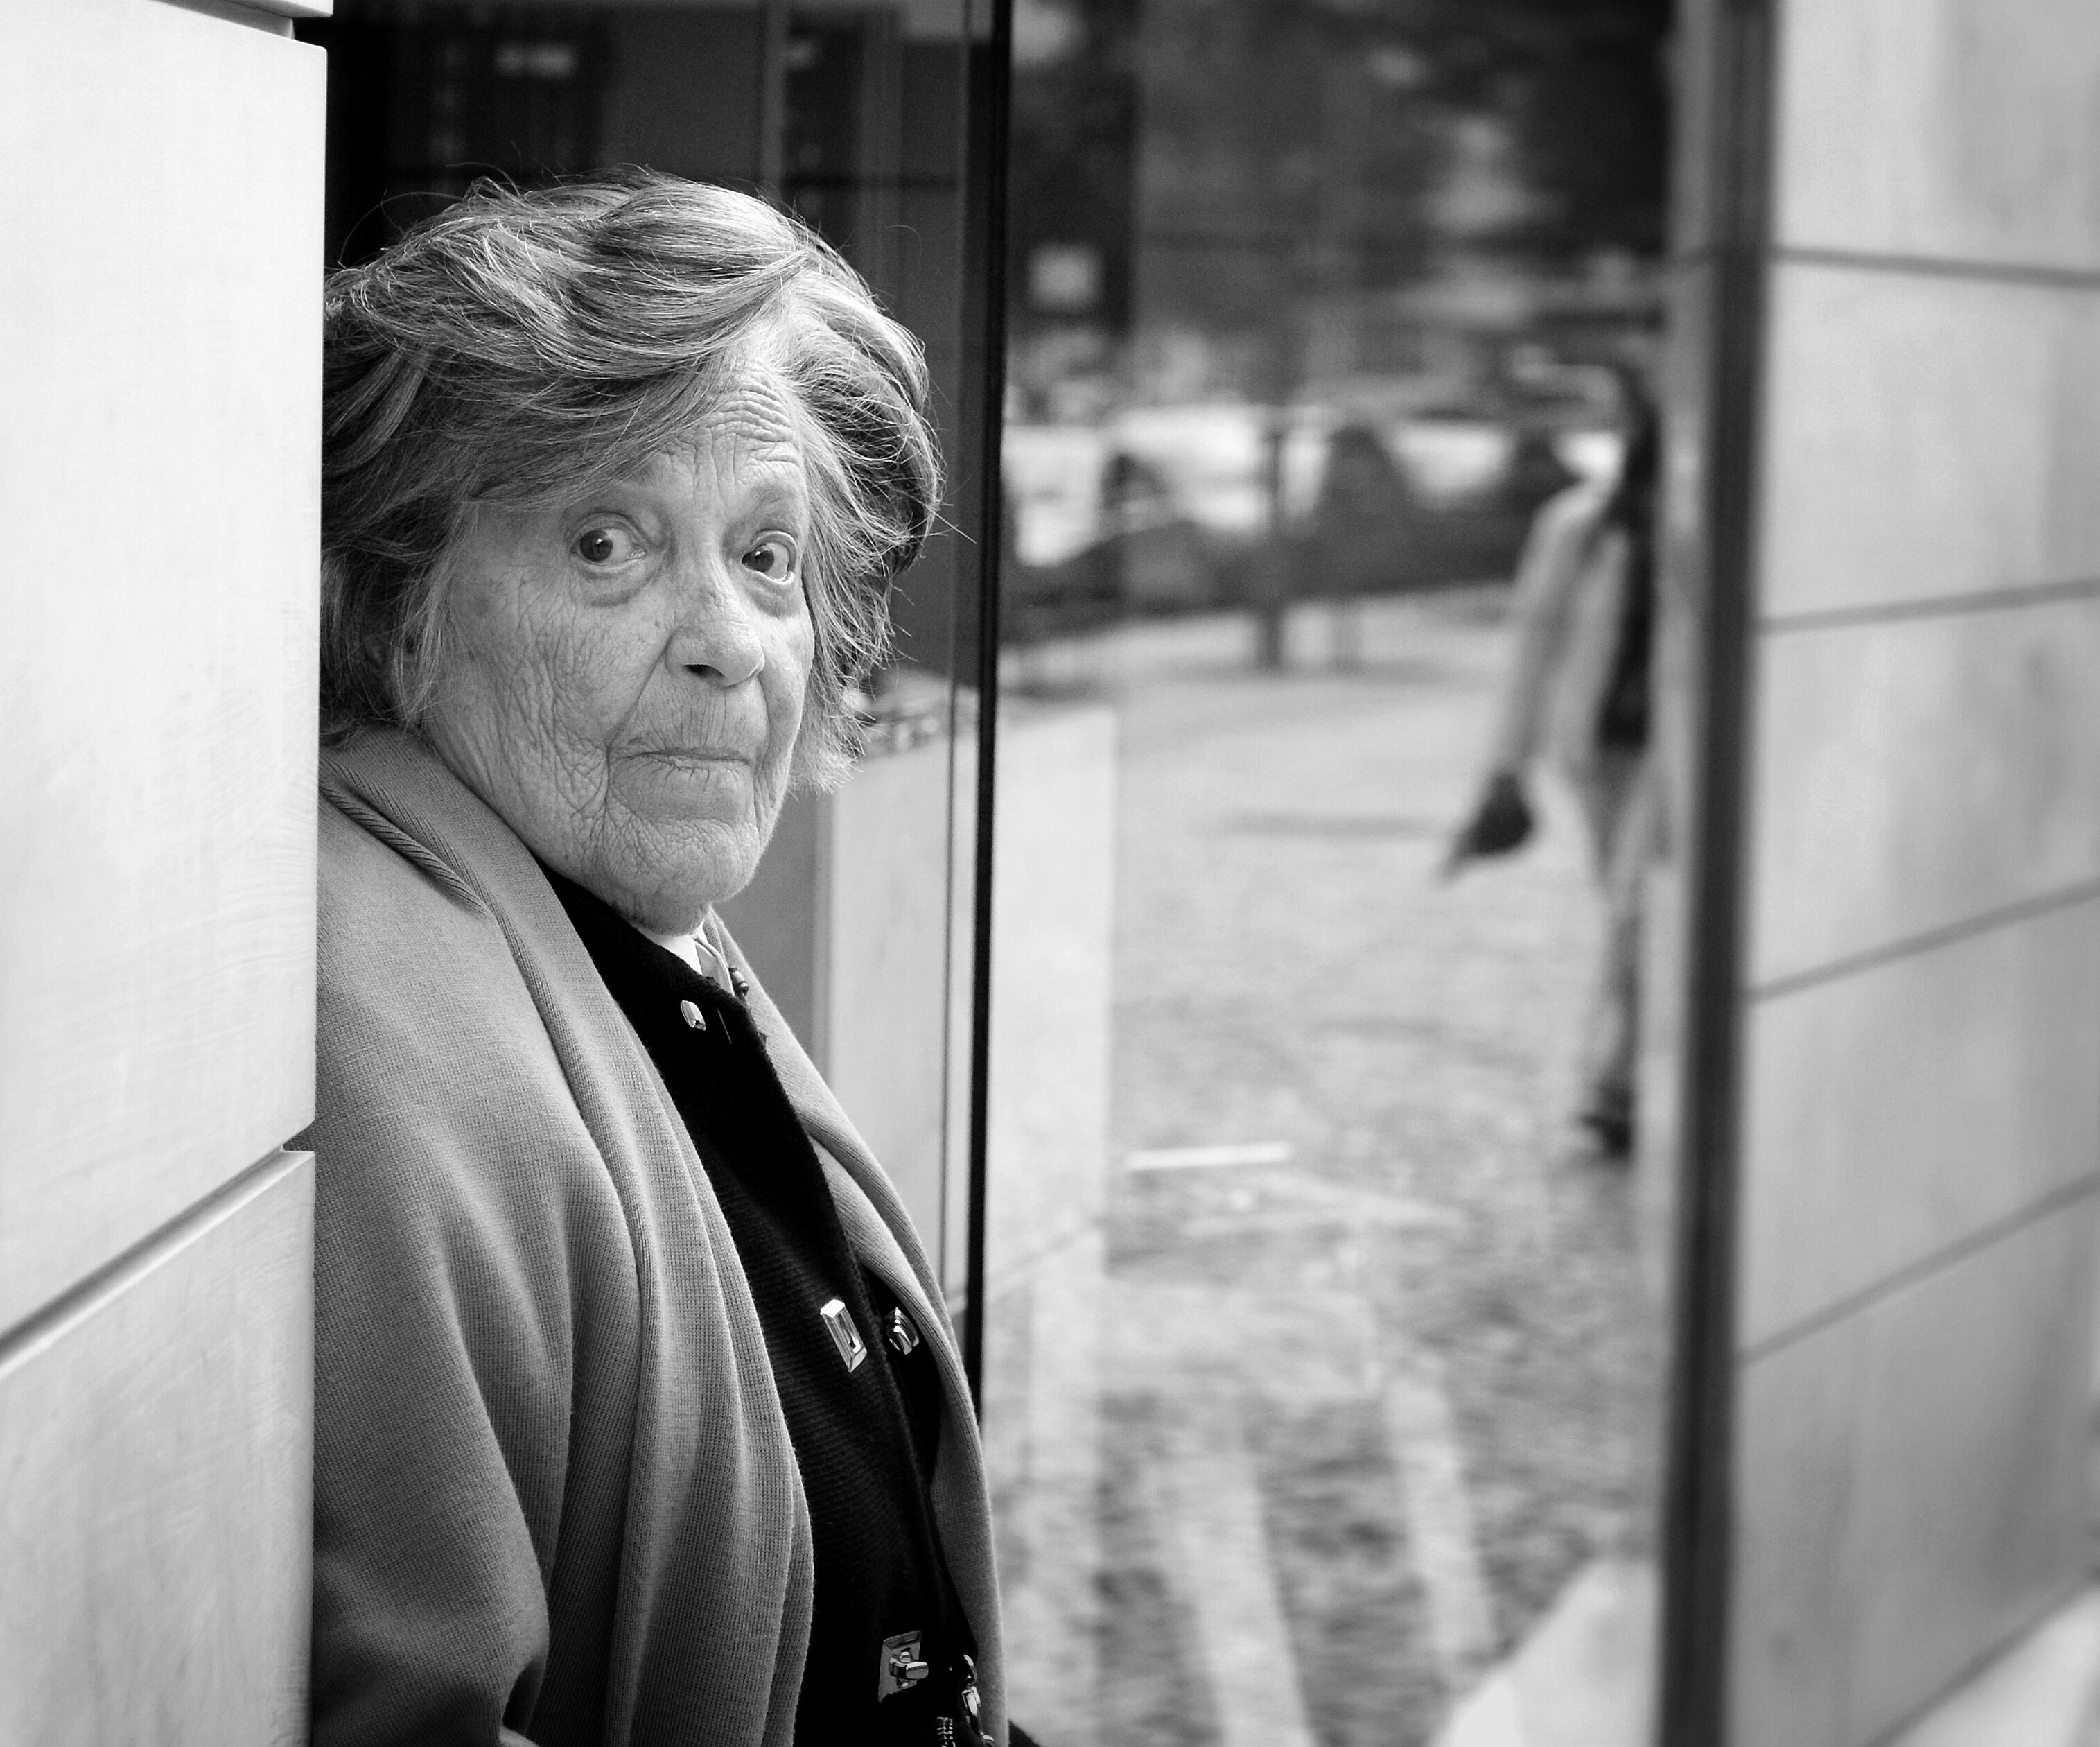
man, person, creative, black and white, people, road, white, street, photography, urban, social, dslr, portrait, lens, square, black, monochrome, streetphotography, bw, blackandwhite, blackwhite, candid, best, 50mm, moments, public, photograph, snapshot, prime, sony, pretoebranco, rua, streetphoto, faces, f18, format, lisboa, lisbon, moment, unposed, decisive, souls, pretobranco, retratos, sp, dslra200, pb, fotografiaderua, streetmoments, joolavinha, lavinha, sal50f18, a200, sal, joao, interaction, monochrome photography, portrait photography